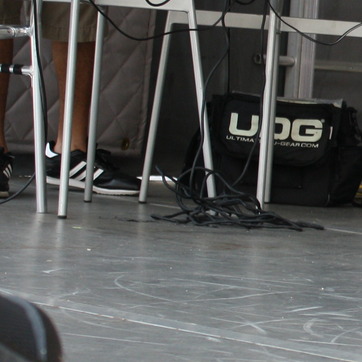
Material: plastic